Romuléon (Miélot)

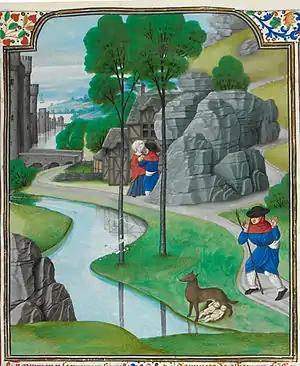
Romulus and Remus depicted at the start of Book I (BL Royal MS 19 E v)

The Romuléon is a fifteenth-century French text by Jean Miélot, telling the history of Rome from its legendary foundation by Romulus and Remus up to the emperor Constantine.